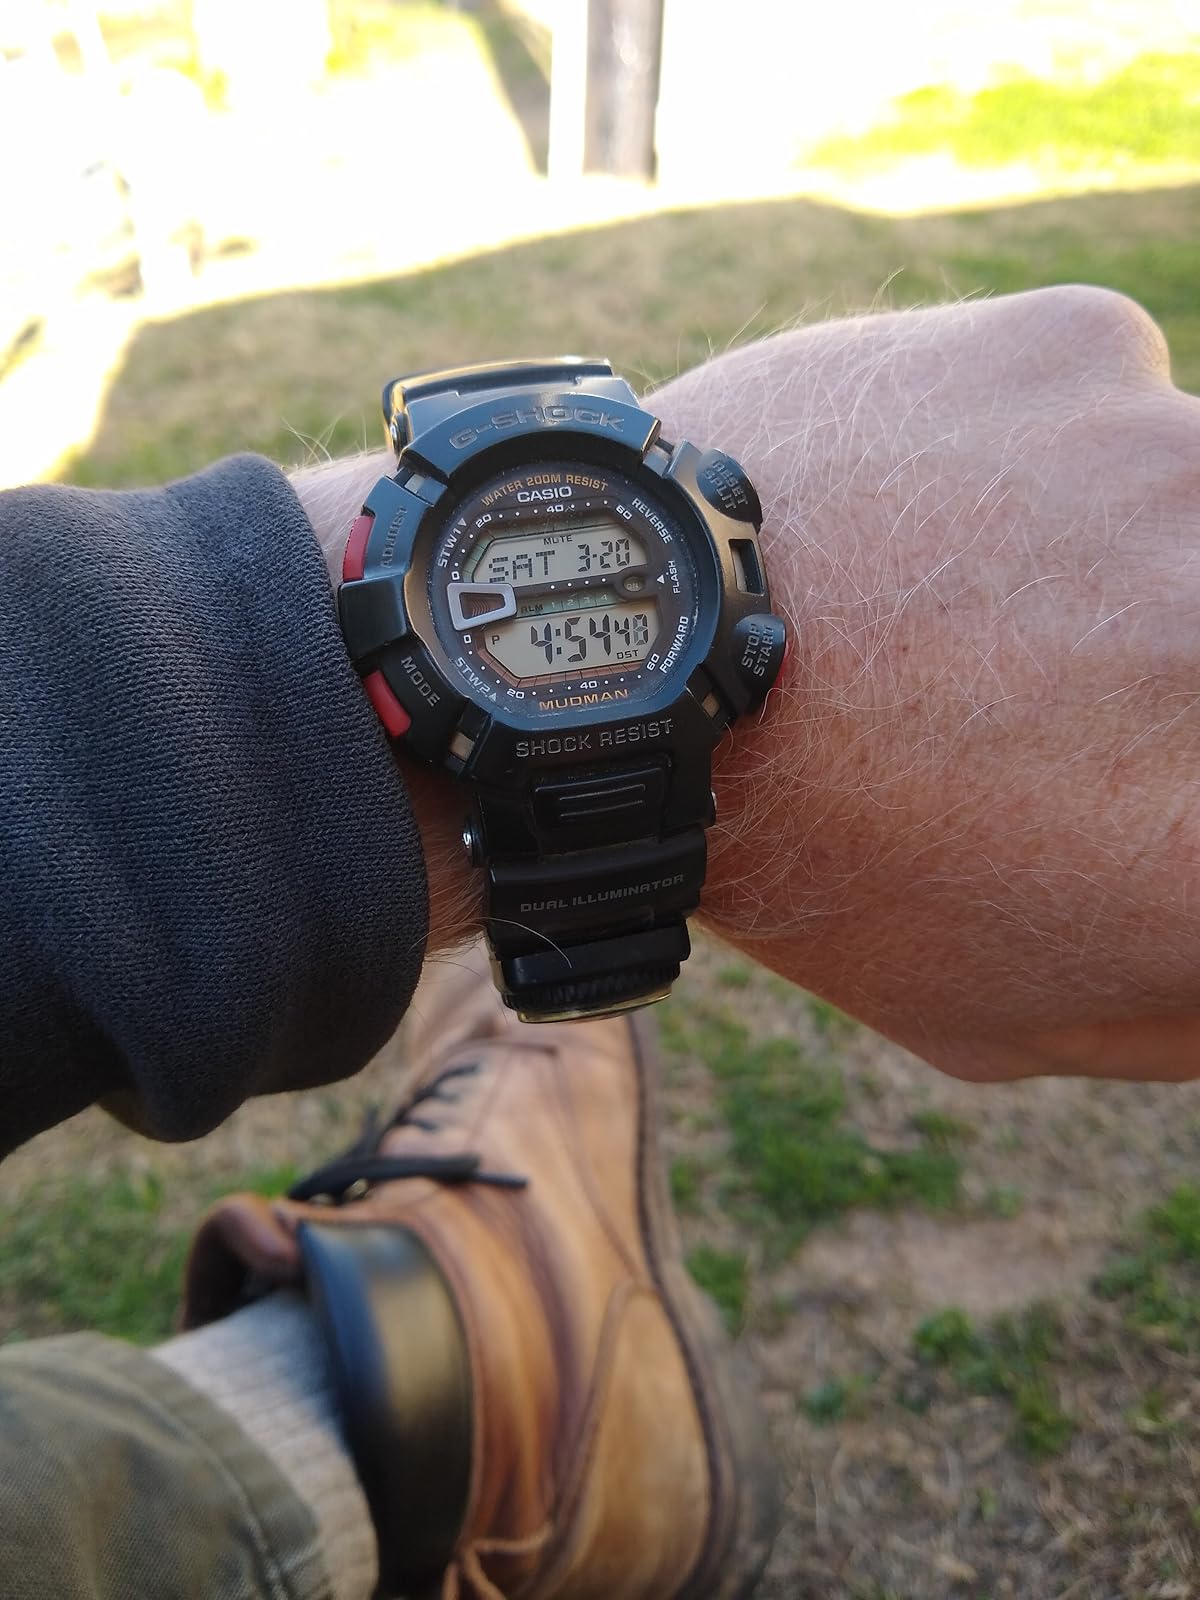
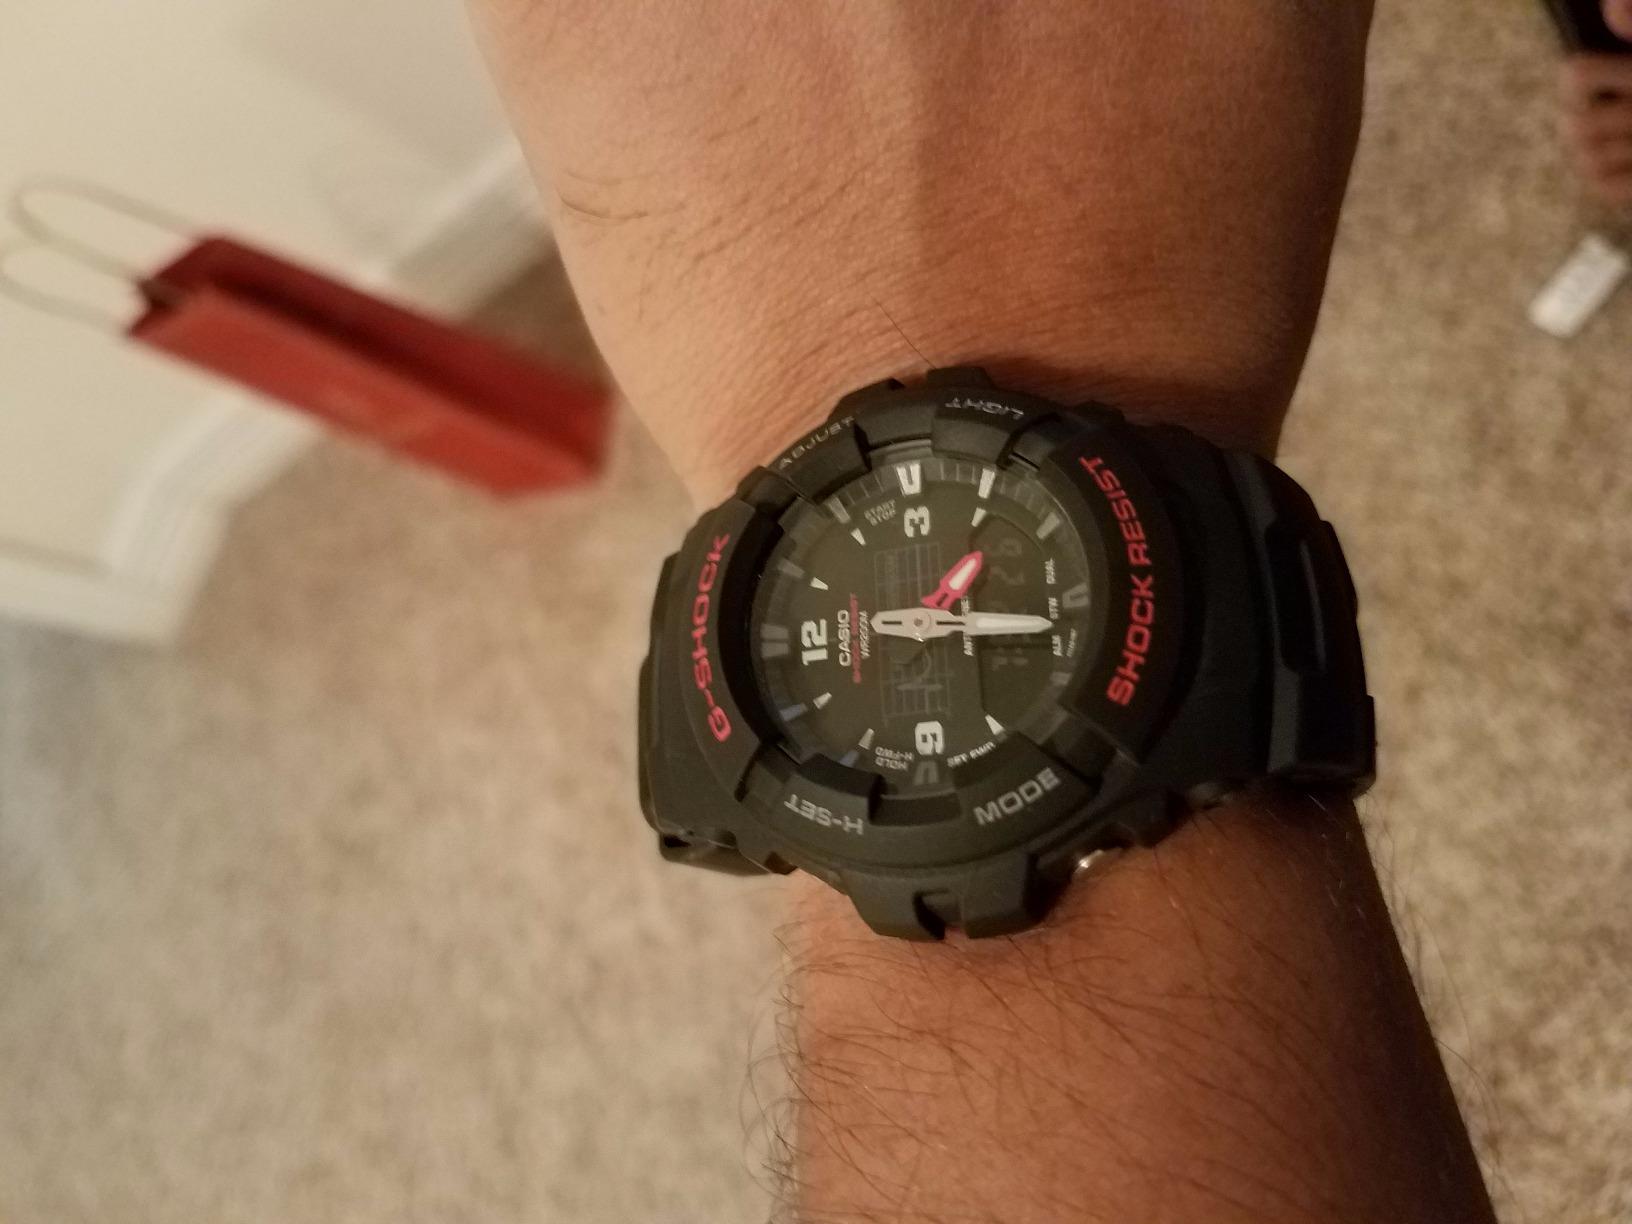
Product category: accessories_watch
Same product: no